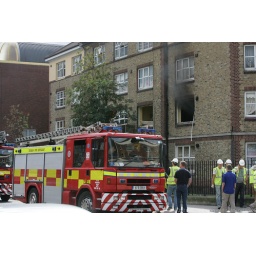
An explosion in an apartment block blows out window and contents acrA gas explosion in an apartment block blows out window and contents across road